Wright Patman Dam

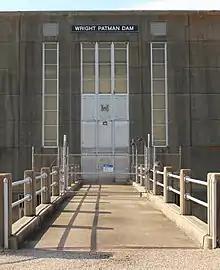
The control center for the Lake Wright Patman dam gates.

Wright Patman Dam, then known as Texarkana Dam, was authorized as part of the Flood Contract Act of 1946. Construction began in 1948, and the Sulphur River was blocked and routed through the dam's control gates in 1953. The gates were closed and water impounded in 1956. In 1973, the project was renamed in honor of Congressman Wright Patman of Texas.